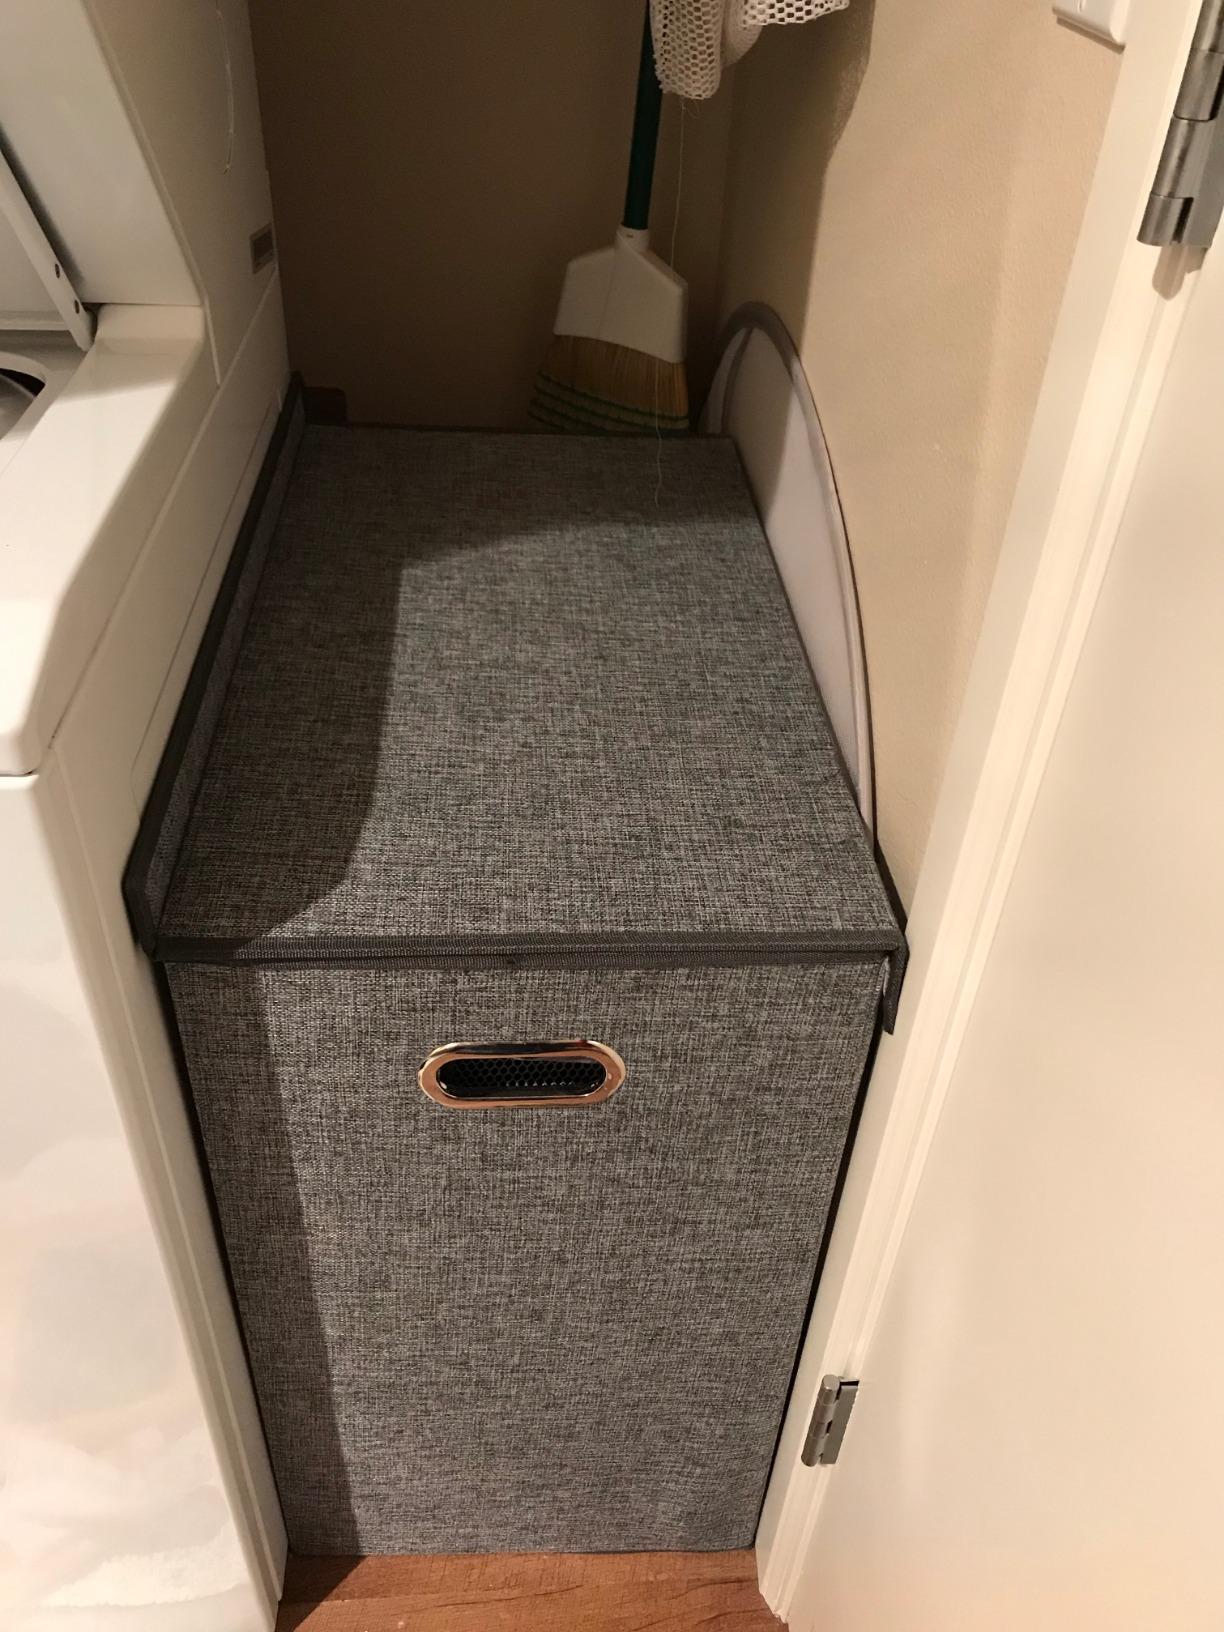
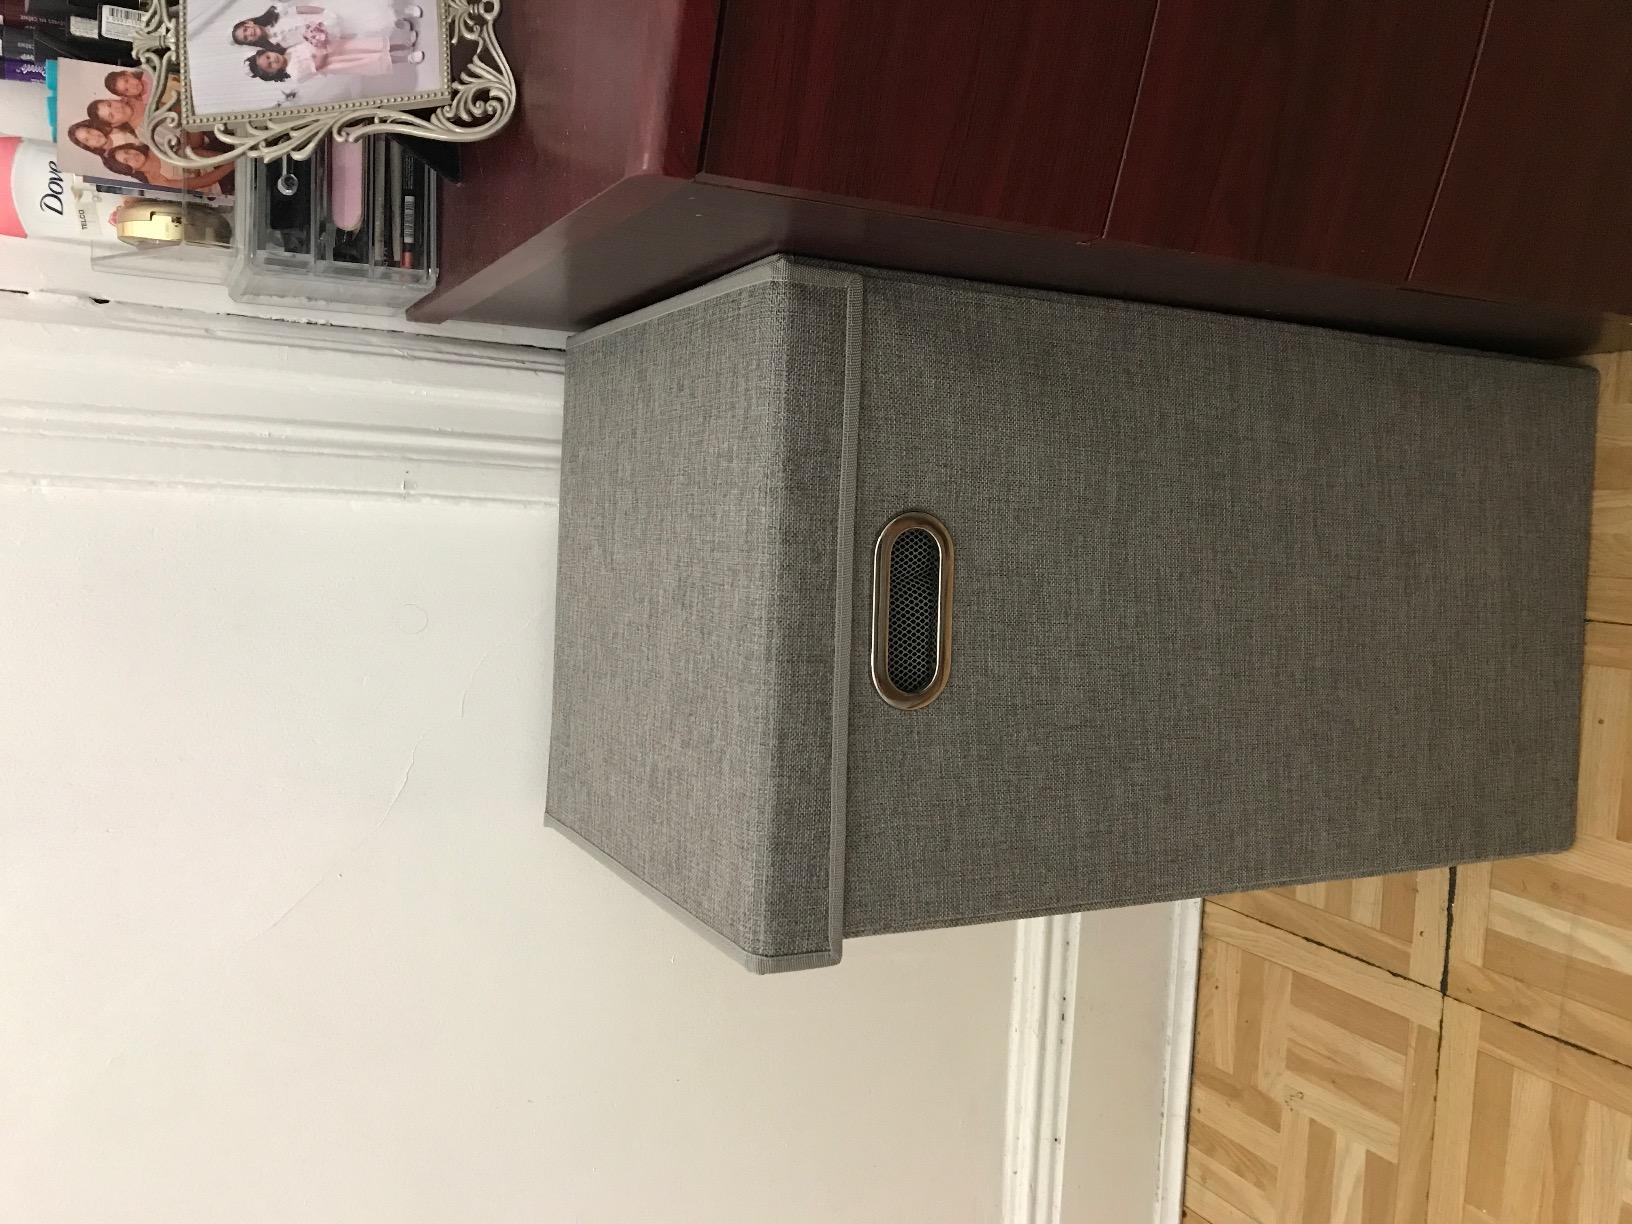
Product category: items_hamper
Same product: no